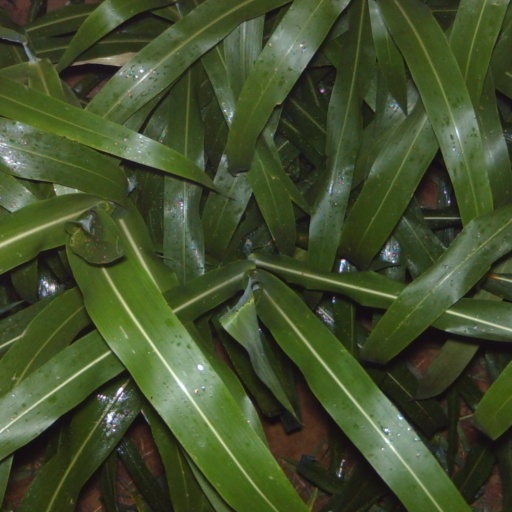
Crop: sorghum